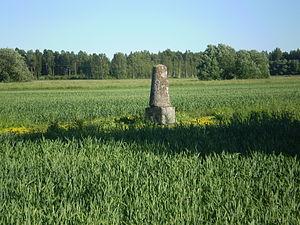
L'arc géodésique de Struve est une chaîne de repères géodésiques de triangulation, qui traverse l'Europe de Hammerfest en Norvège jusqu'à la mer Noire, sur plus de 2 800 km. La chaîne est réalisée par le scientifique russe germanophone Friedrich Georg Wilhelm von Struve entre 1816 et 1855 pour mesurer la taille et la forme exacte de la Terre.